Clash of Champions (2019)

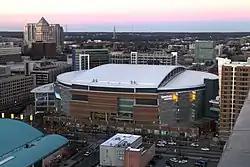
The event was held at the Spectrum Center in Charlotte, North Carolina.

Clash of Champions was a professional wrestling event first produced by WWE in 2016. The theme of the event was that every active championship available to each brand division featured at the event were defended. The 2016 event was Raw-exclusive while the 2017 event was SmackDown-exclusive. A Clash of Champions event did not occur in 2018, as it was replaced by Evolution, but following WrestleMania 34 that year, WWE discontinued brand-exclusive pay-per-views (PPV). On June 17, 2019, Clash of Champions was reinstated and all WWE titles available to Raw and SmackDown at the time, as well as 205 Live, were defended. These included the four championships on Raw—the Universal Championship, the Raw Women's Championship, the United States Championship, and the Raw Tag Team Championship—the four championships on SmackDown—the WWE Championship, the SmackDown Women's Championship, the Intercontinental Championship, and the SmackDown Tag Team Championship—205 Live's sole championship—the WWE Cruiserweight Championship—and the promotion's two non-exclusive titles—the WWE Women's Tag Team Championship and the 24/7 Championship. After the 2017 event was held in December, the 2019 event returned Clash of Champions to the September slot and it was held on September 15, 2019, at Spectrum Center in Charlotte, North Carolina. The event aired on pay-per-view worldwide and was available to livestream on the WWE Network. Tickets went on sale on June 21 through Ticketmaster.